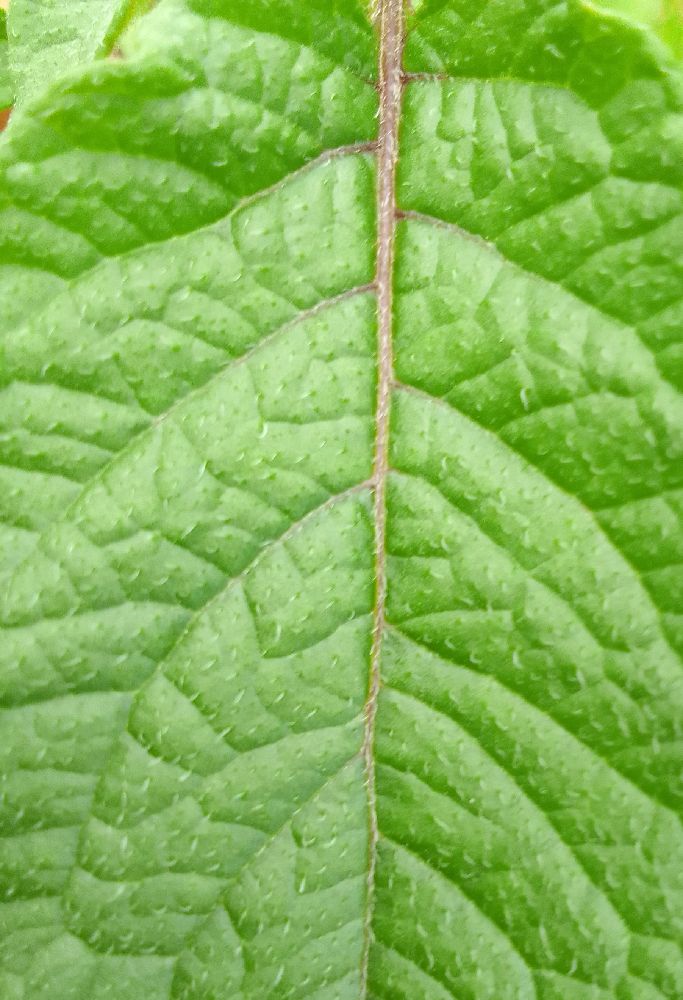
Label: Healthy